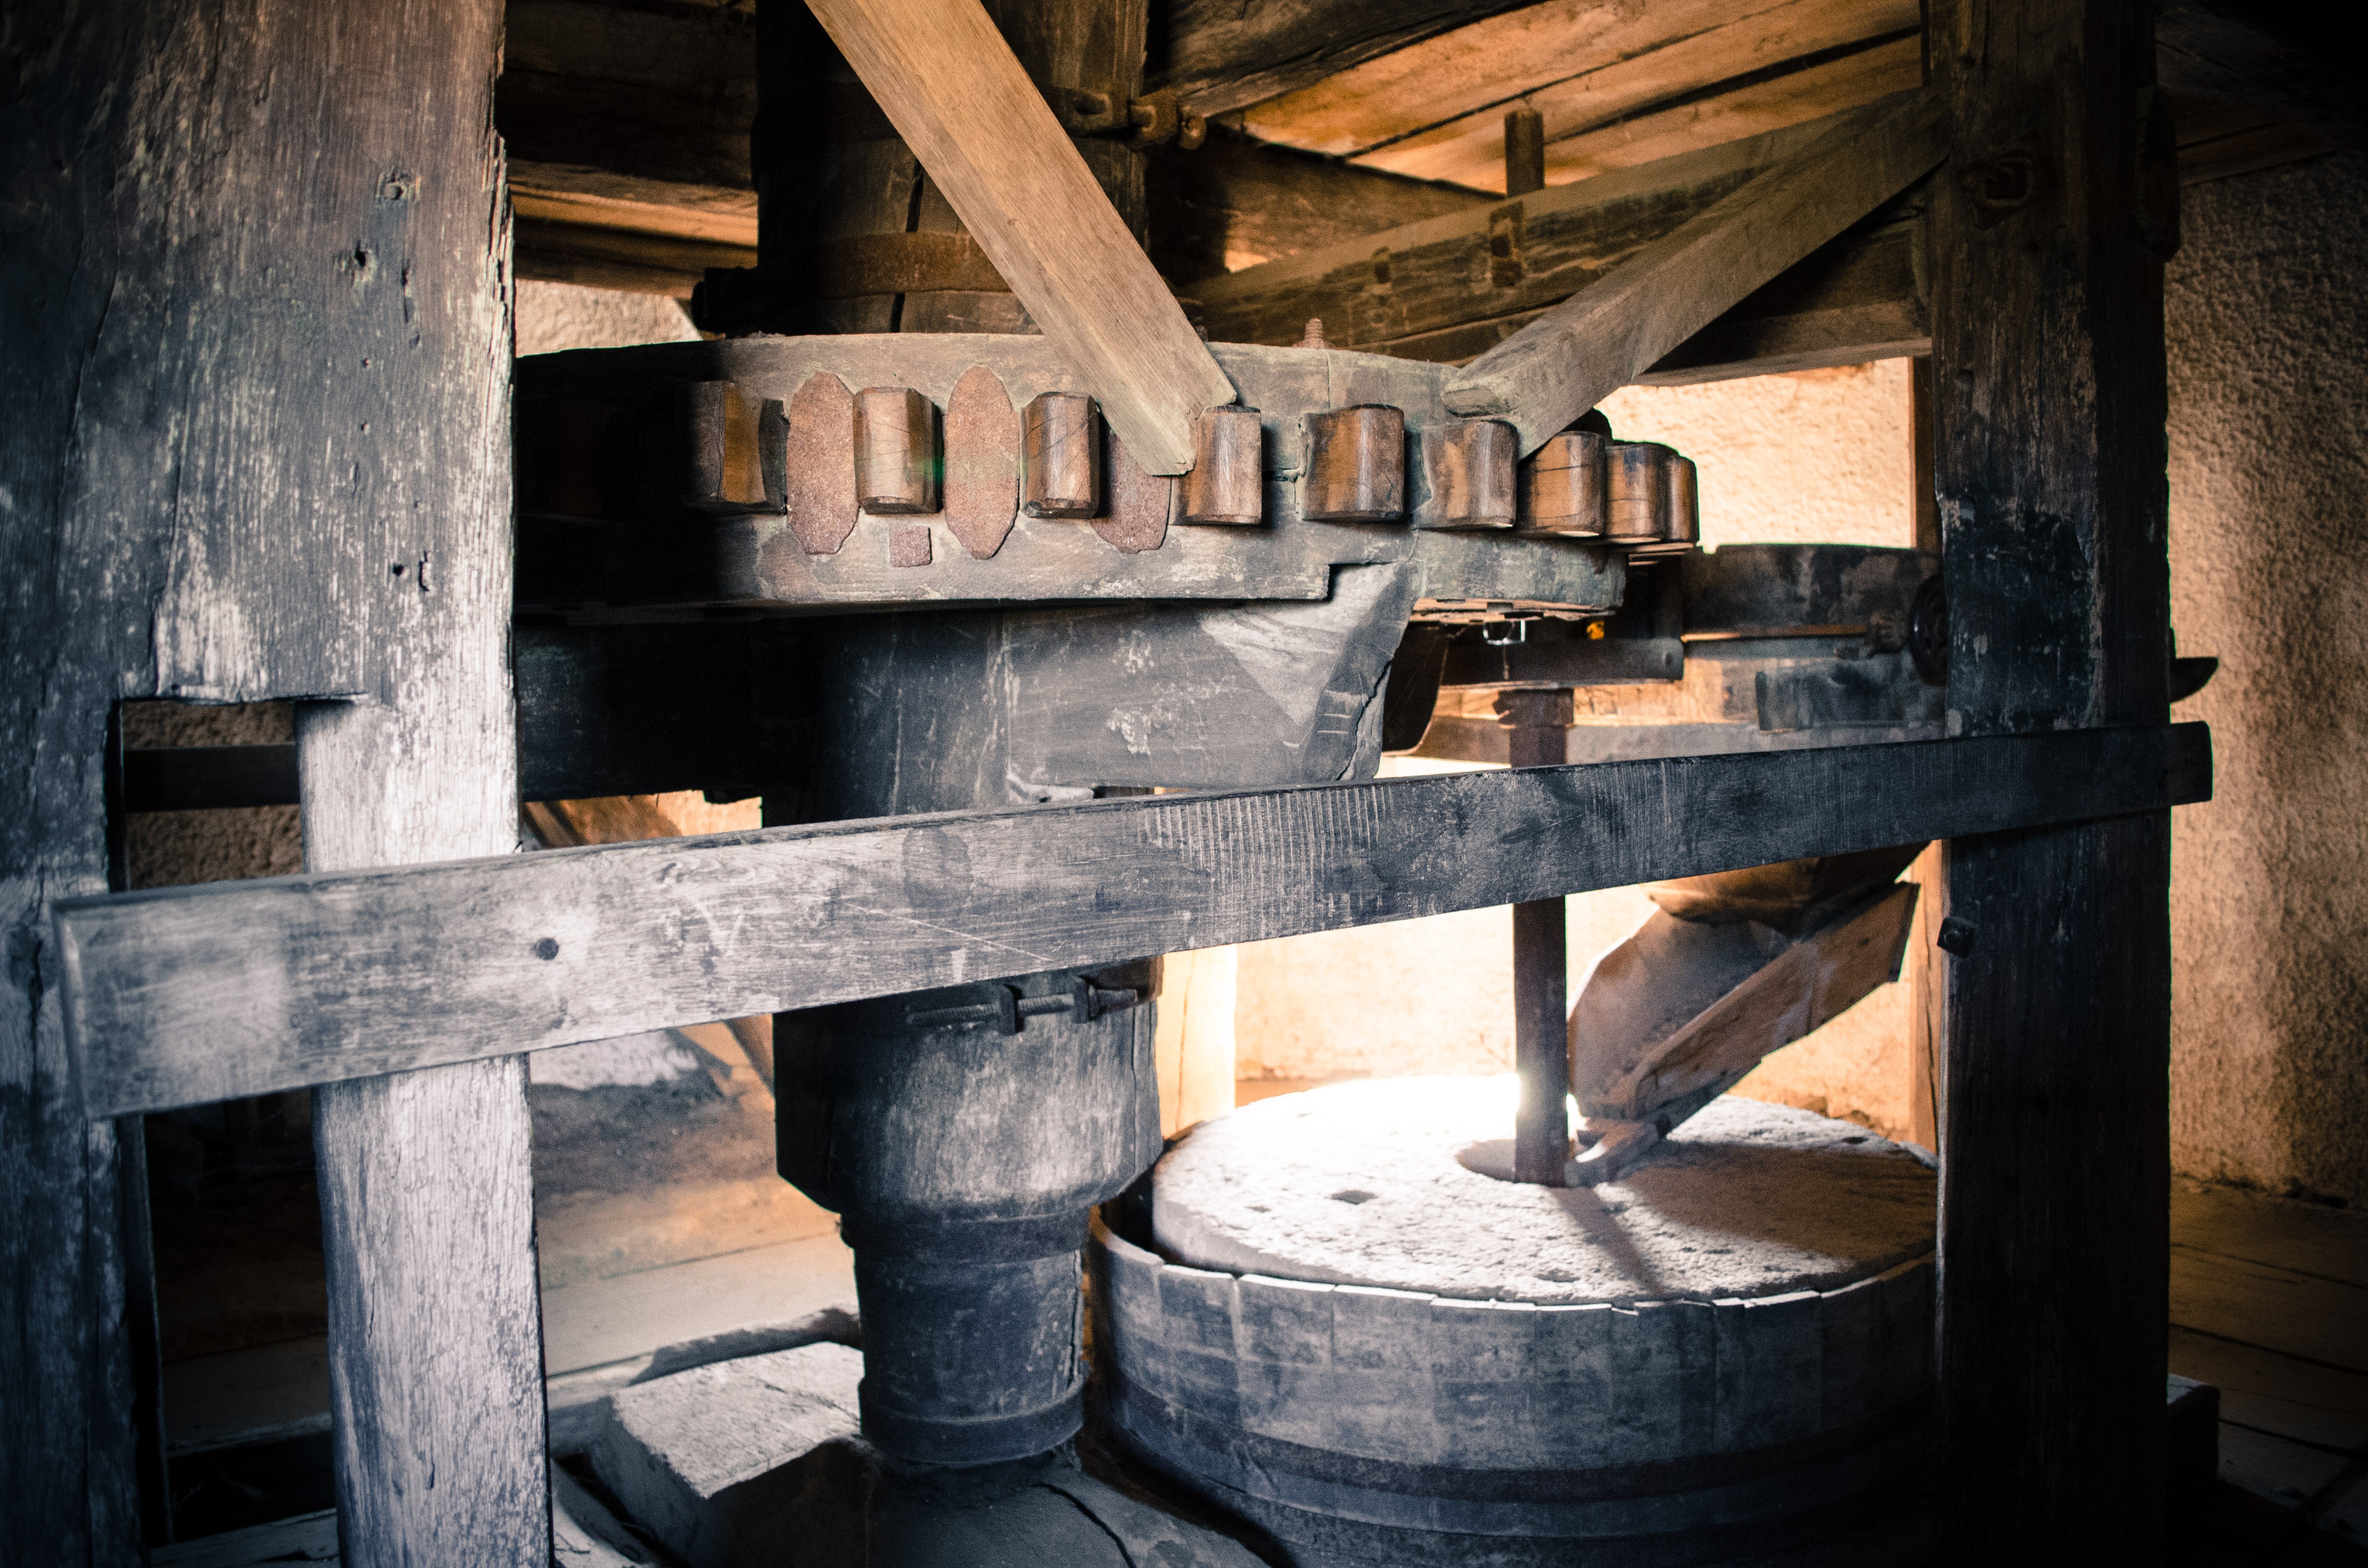
wood, windmill, monument, mill, iron, hearth, old windmill, man made object, throughout the windmill, bakony mountain windmill, gabona rl, tree gear